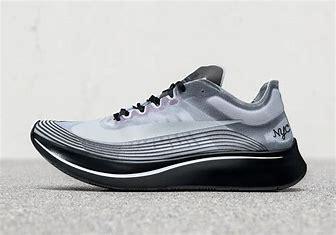
Brand: Nike
Model: Zoom Fly SP